Frank Pickrang

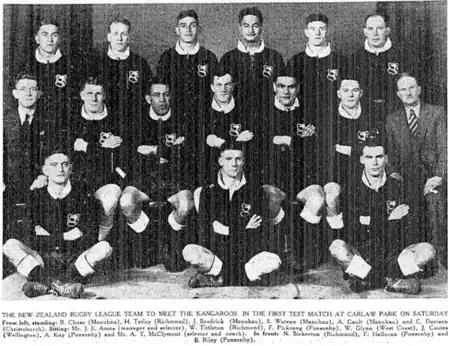

After the Auckland match with England, Pickrang returned to the Manukau side to play against Mount Albert on August 1. He scored a try and played “a great all-round game” in an 11-9 win. The Herald again wrote a piece on Pickrang's play saying “an outstanding feature of the match was the great all-round game played by Pickrang in the Manukau vanguard. He was always in the picture on attack or defence and his tackling was excellent”. He was then named by selectors Thomas McClymont, Jim Amos, and Bert Avery to make his New Zealand debut against England at the age of just 21 which was very rare for a forward to be so youthful. He was picked to play in the second row with Billy Glynn. The Auckland Star said that “Pickrang is the best forward in Auckland”.